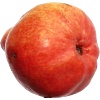
Label: red_pear